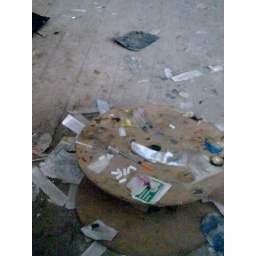
Taken through a window in a house in manchester